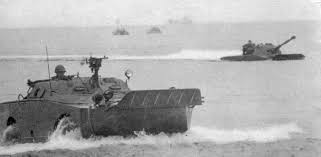
Label: BTR